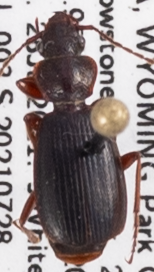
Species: Cymindis cribricollis
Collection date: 2021-07-28
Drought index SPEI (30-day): -0.688
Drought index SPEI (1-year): -1.69
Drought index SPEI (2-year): -0.638